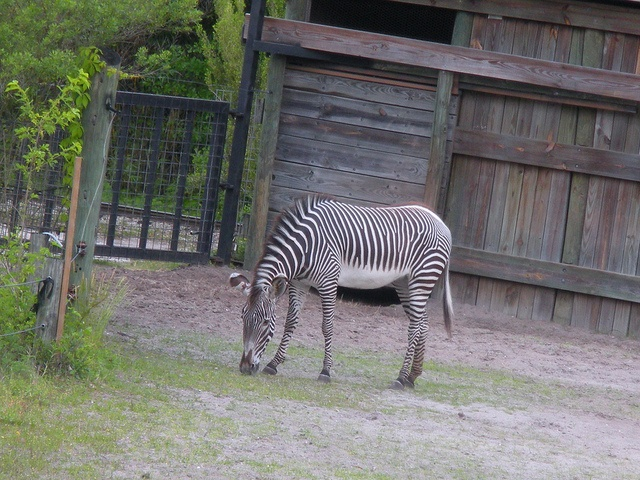
A ZEBRA IS GRAZING IN HIS ENCLOSURE BY HIMSELF
A zebra looks for food in a grassy area.
A zebra eats grass while standing in an enclosure.
A zebra eating grass by the barn gate.
A zebra feeding off the ground, in a pen.